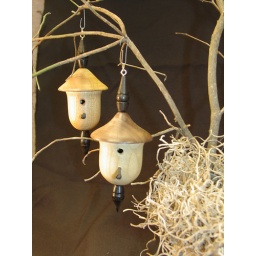
Hand turned wooden bird house ornaments by Dean Chase.